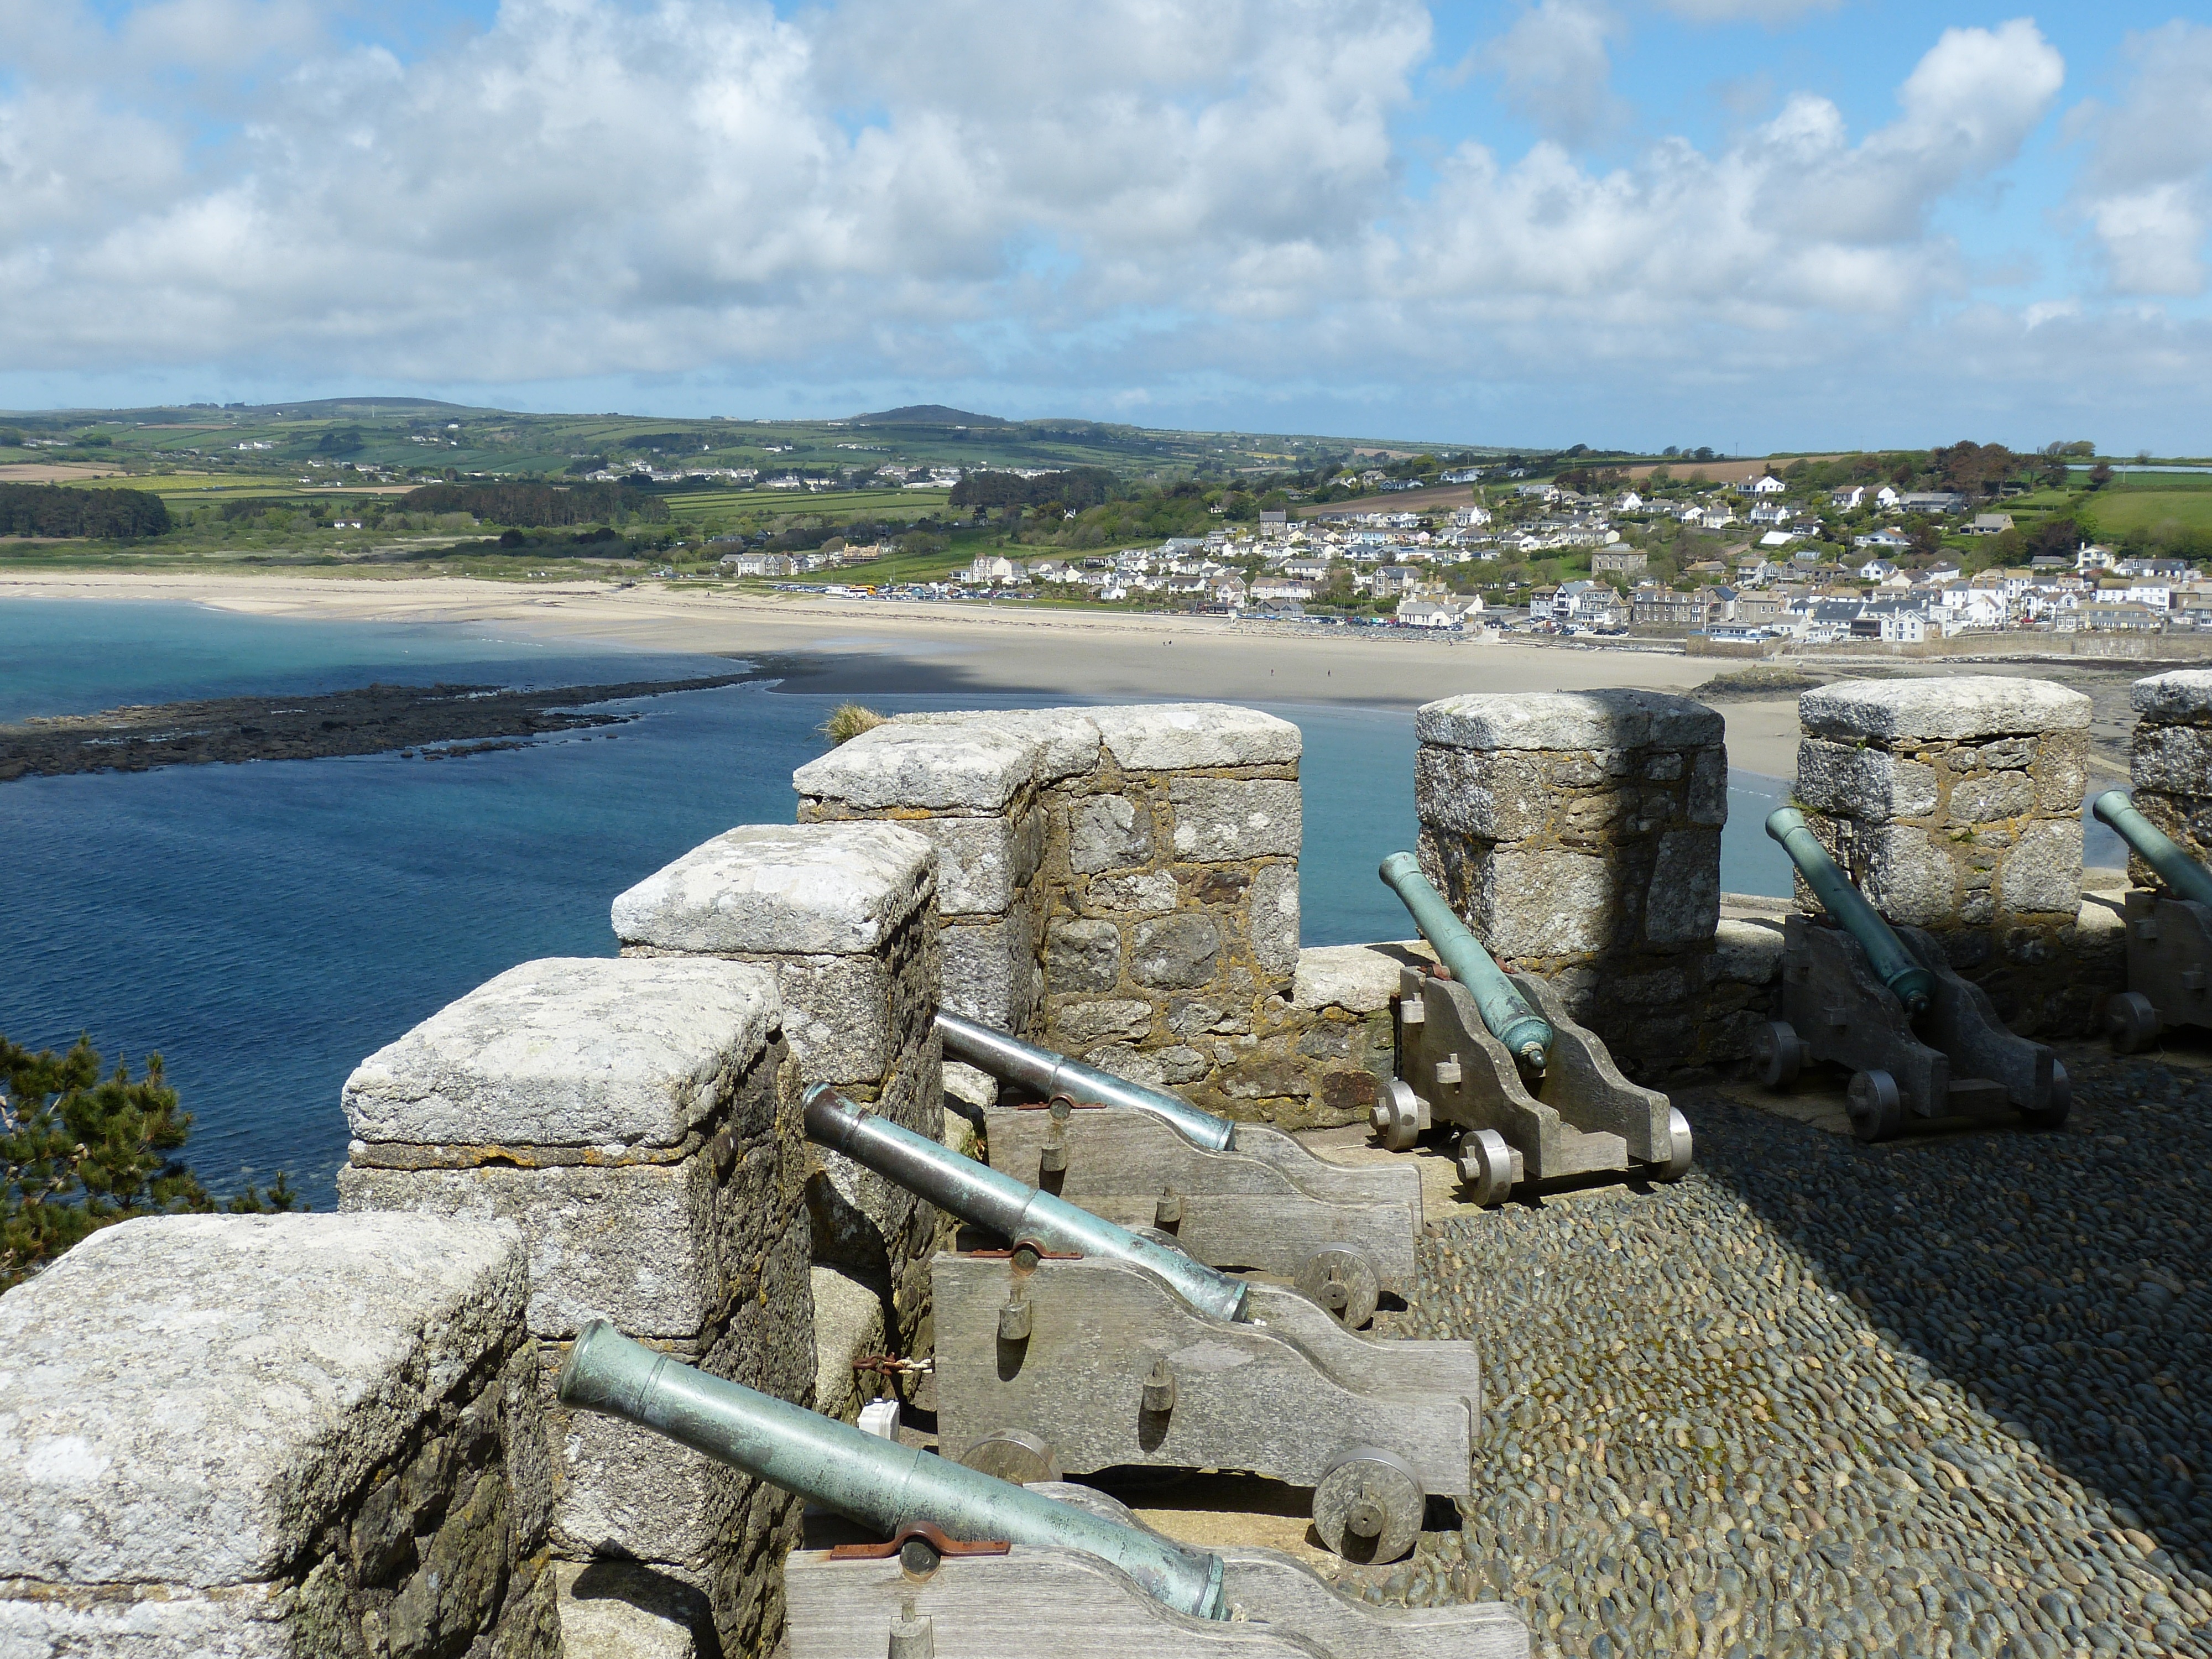
beach, sea, coast, water, rock, ocean, mountain, shore, building, wall, vacation, village, cliff, cove, bay, island, castle, rocky, terrain, england, well, gun, atlantic, historically, breakwater, cornwall, cape, defense, united kingdom, st michael